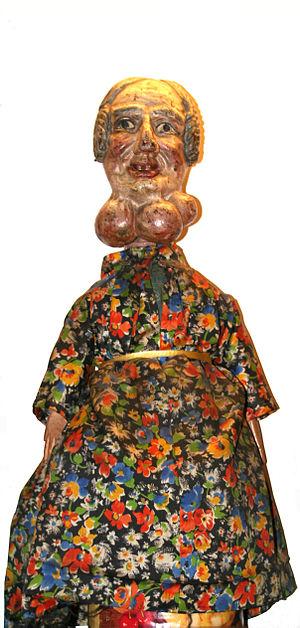
Une marionnette à gaine est un type de marionnette qui gaine, habille un ou plusieurs membres, le plus souvent la main du manipulateur.